Zelda II: The Adventure of Link

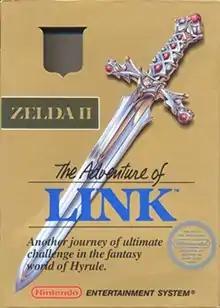
North American NES box art

Zelda II: The Adventure of Link is a 1987 action role-playing game developed and published by Nintendo. It is the second installment in the "Legend of Zelda" series and was released in Japan for the Famicom Disk System on January 14, 1987—less than one year after the Japanese release and seven months before the North American release of the original "The Legend of Zelda". "Zelda II" was released in North America and the PAL region for the Nintendo Entertainment System in late 1988, almost two years after its initial release in Japan.